Chinese New Year

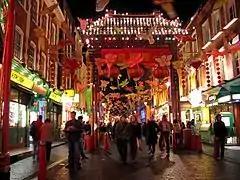
London: Chinatown with Chinese New Year decoration

In Indonesia, the Chinese New Year is officially named "Tahun Baru Imlek", with ""Imlek"" deriving from the Hokkien word for "Lunar Calendar". It is known locally in Hokkien as "Sin Cia". It was celebrated as one of the official national religious holiday by Chinese Indonesians since 18 June 1946 to 1 January 1953 through government regulation signed by President Sukarno on 18 June 1946. It was unofficially celebrated by ethnic Chinese from 1953 to 1967 based on government regulation signed by Vice-president Muhammad Hatta on 5 February 1953 which annulled the previous regulation, among others, the Chinese New Year as a national religious holiday.